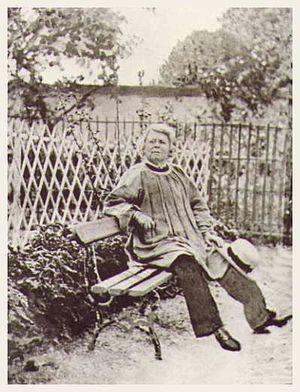
Thomery est une commune française située dans le département de Seine-et-Marne, en région Île-de-France. Située dans un méandre de la Seine, entre le fleuve et la forêt de Fontainebleau, Thomery est principalement connue pour la culture traditionnelle d'un raisin de table, le chasselas de Thomery, selon des techniques particulières le long de murs et un mode de conservation unique.